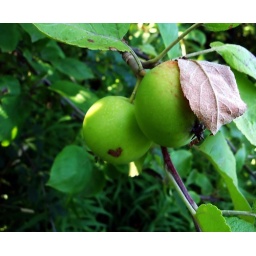
A beautiful crab apple tree growing in a conservation area.